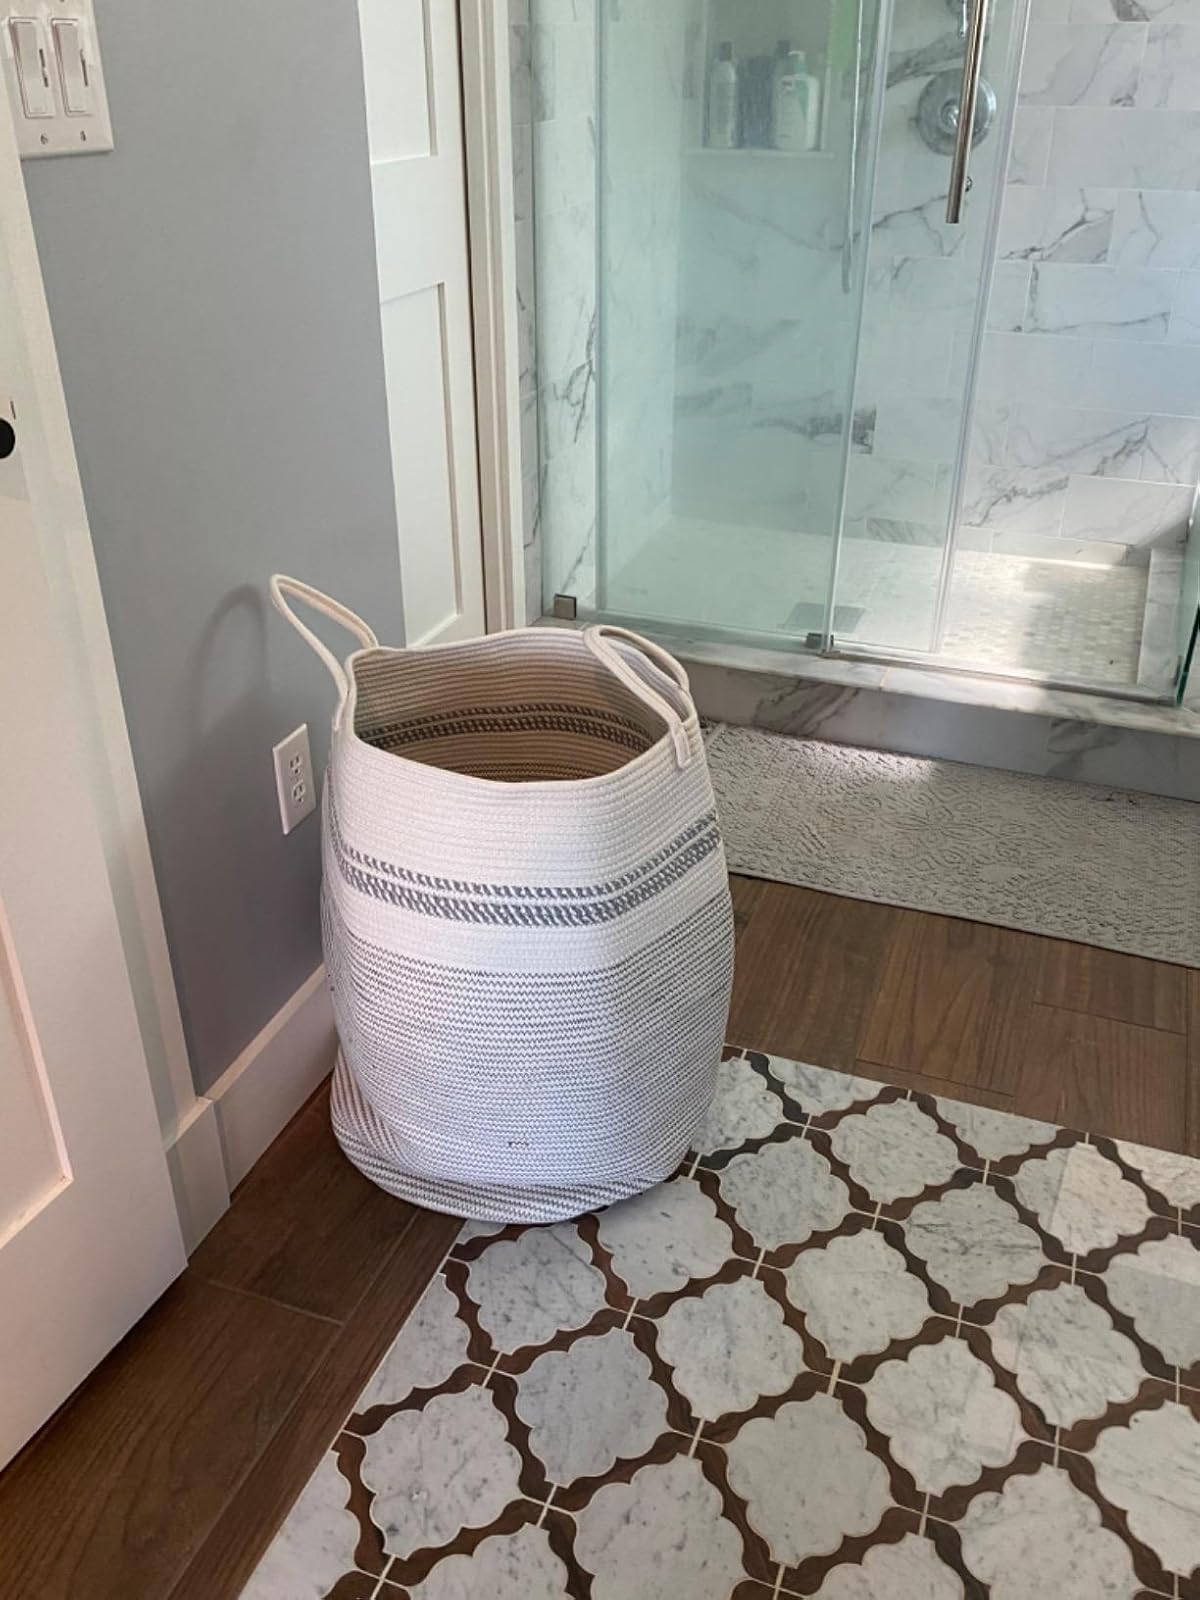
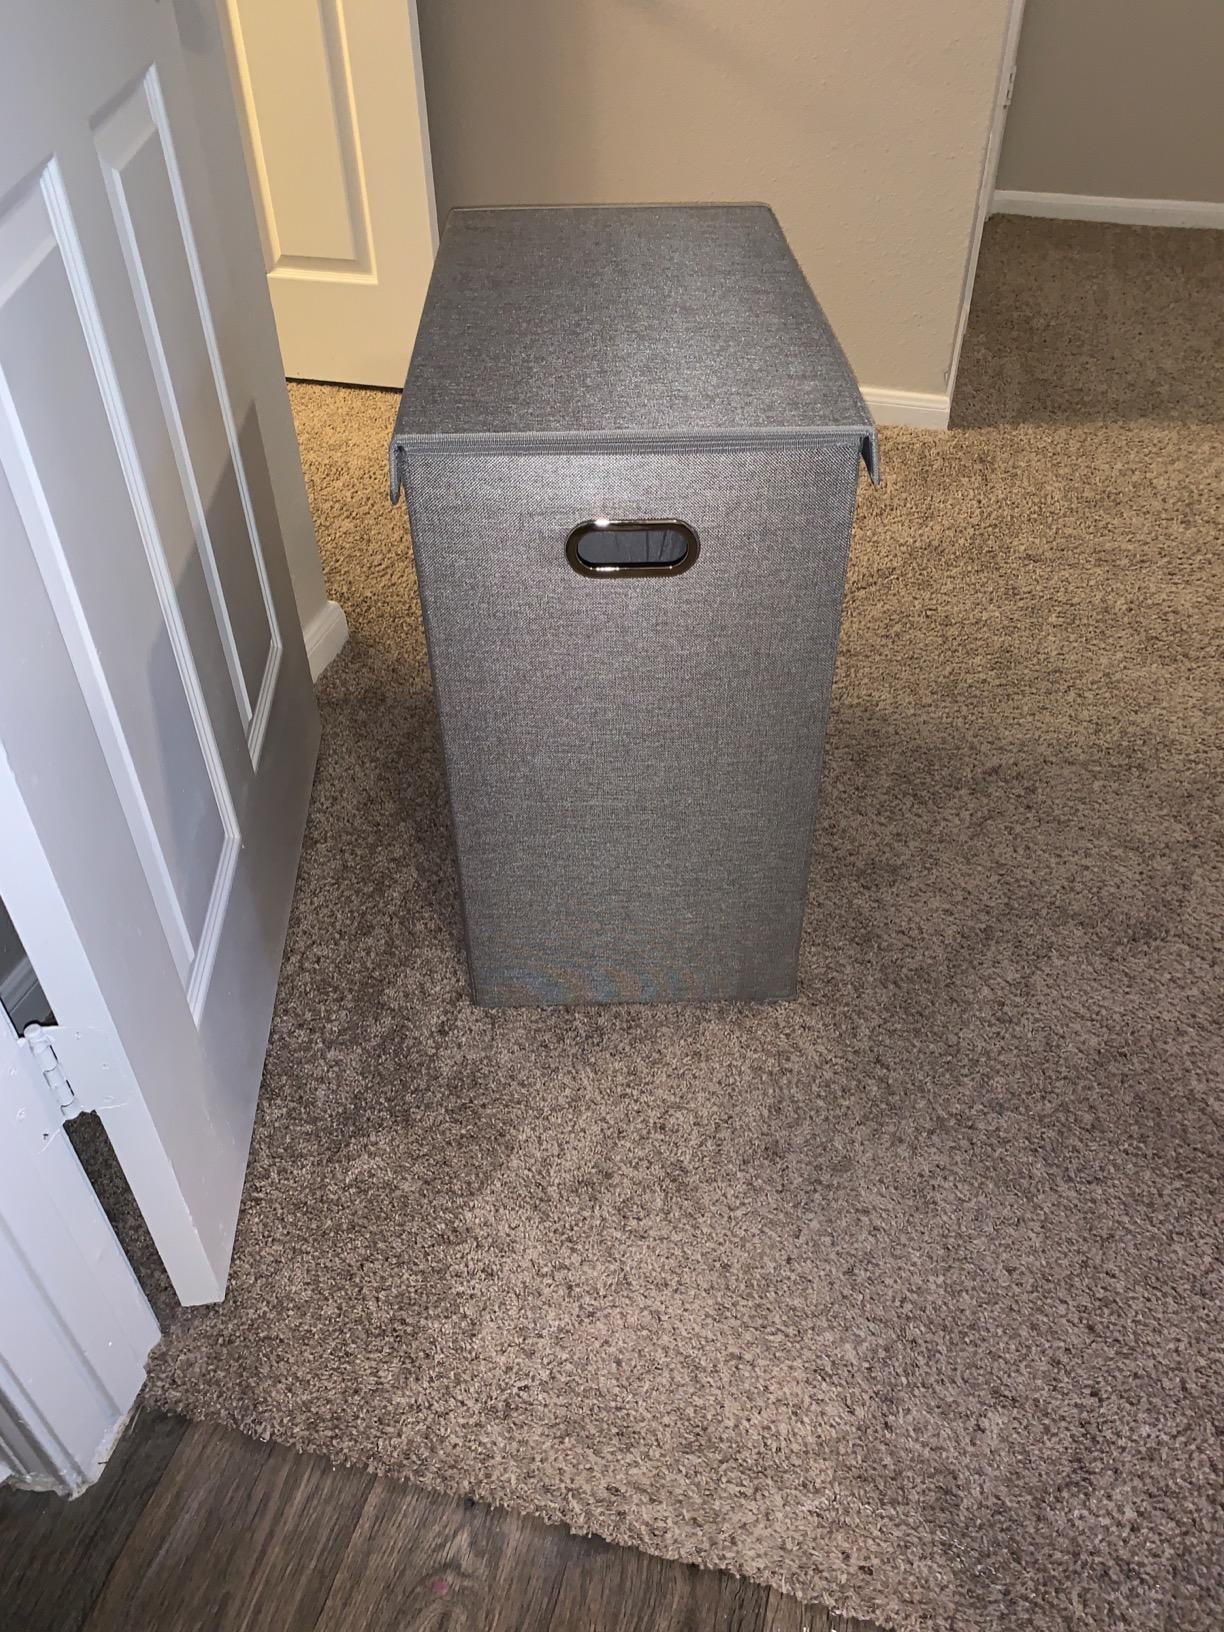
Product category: items_hamper
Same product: no